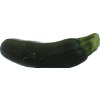
Label: dark_zucchini